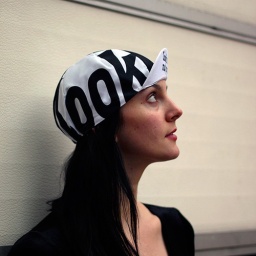
The big black and white favourite. Oversized branding to sides and peak. Designed by James Lewis for LMNH